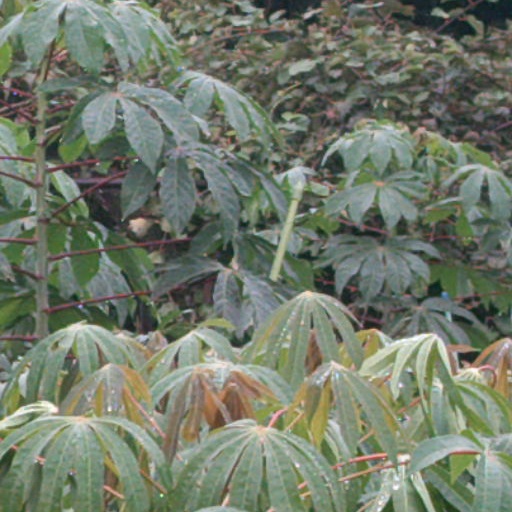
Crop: cassava